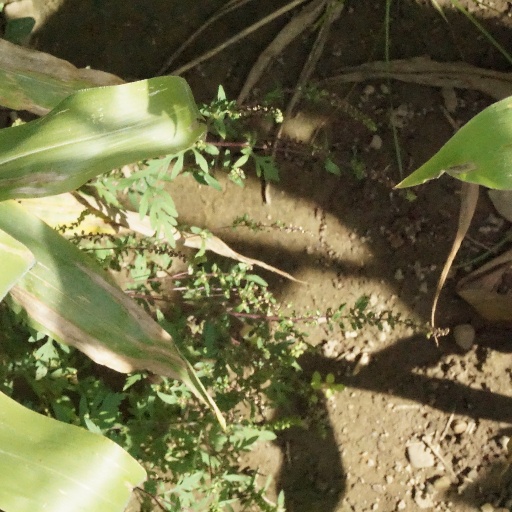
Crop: maize; corn